Ngauranga railway station

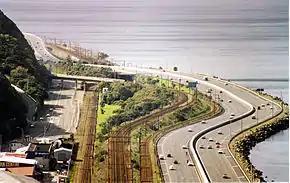
The North Island Main Trunk line crossing the Hutt Road to enter the first tunnel of the Tawa Flat deviation. Ngauranga station is in the background, alongside State Highway 1.

Though the rails of the Wairarapa Line reached Ngahauranga at New Year 1874, the first section of the line was not opened until 14 April 1874. Trains initially ran non-stop to the terminus of the line from Wellington, and it would not be until a week after opening, on 20 April, that Ngahauranga was included as a stop.